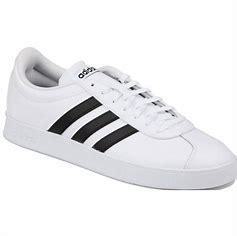
Brand: Adidas
Model: VL Court 2